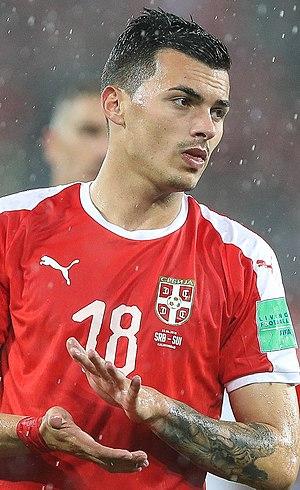
Nemanja Radonjić, né le 15 février 1996 à Niš, est un footballeur international serbe. Il joue au poste de milieu offensif gauche et milieu offensif droit au sein de l'Olympique de Marseille.